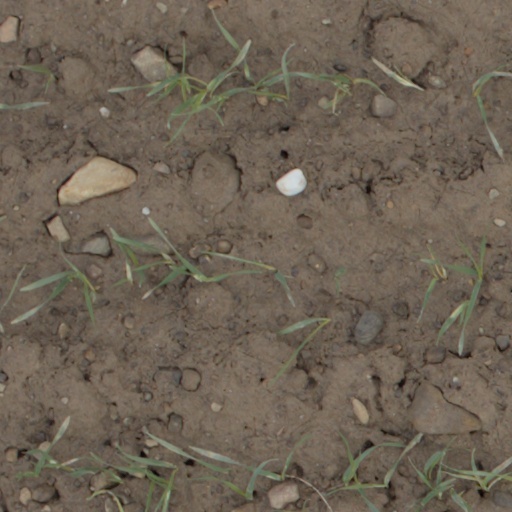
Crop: wheat